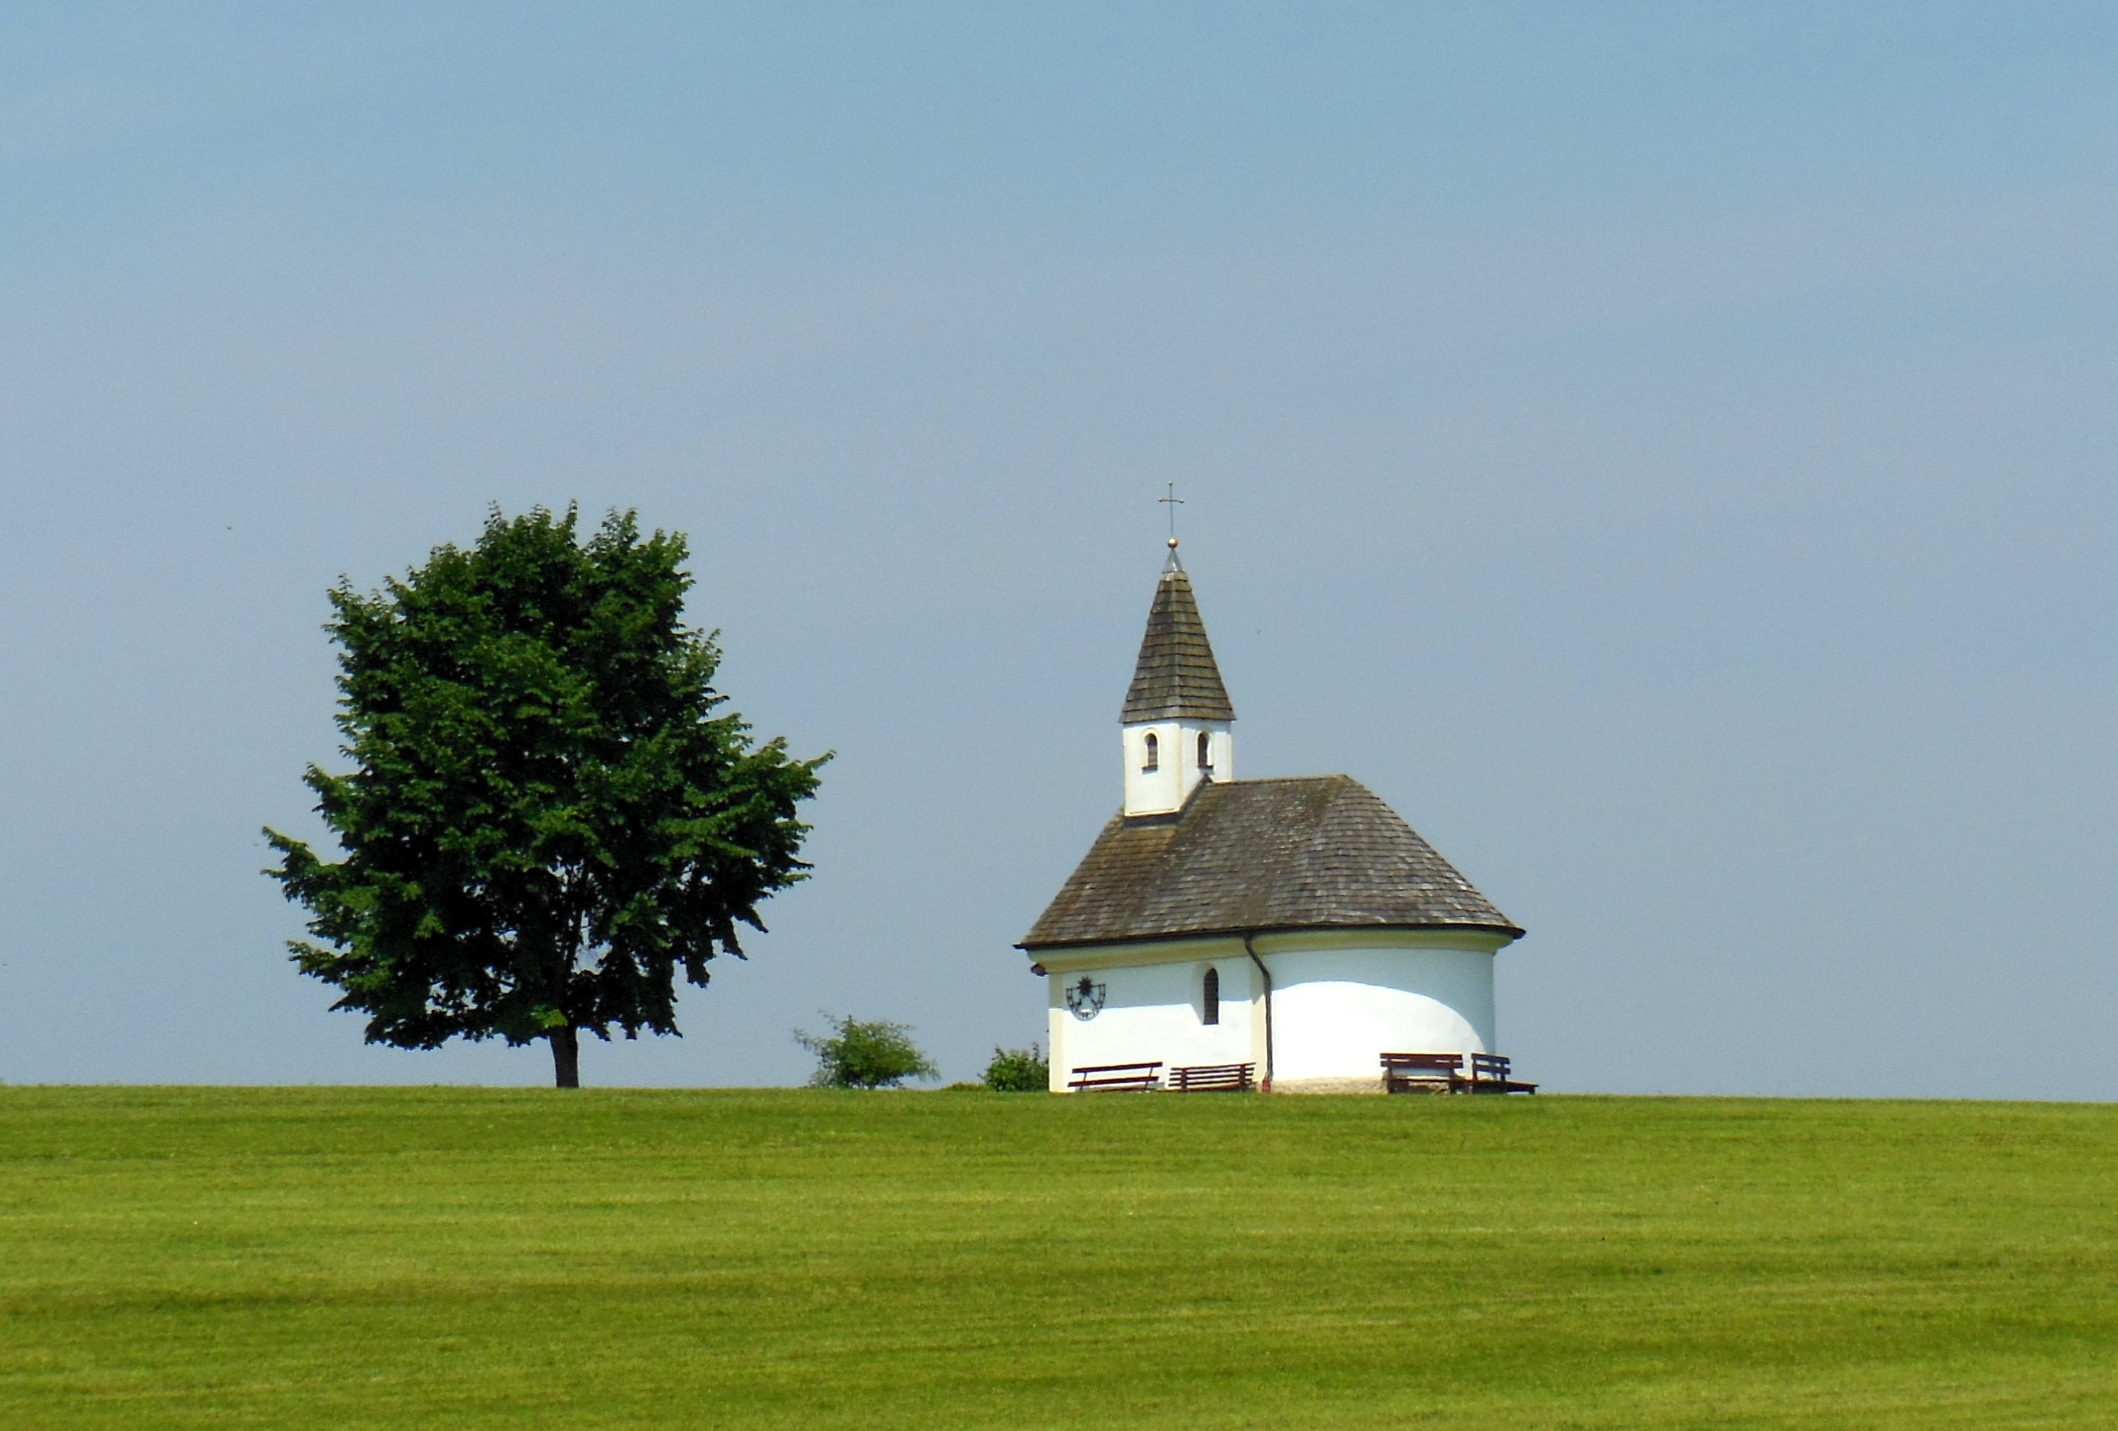
tree, meadow, prairie, hill, building, tower, chapel, plain, blue sky, idyll, rural area, house of worship, chiemgau